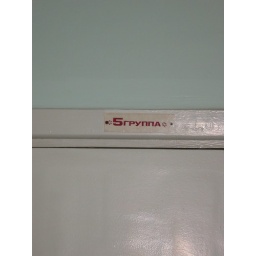
The sign over the door to Jordan's room.